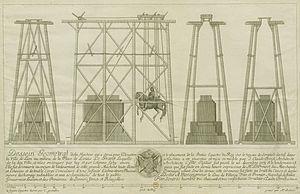
Dessein géométral de la machine qui a servi pour l'élévation et le placement de la statue équestre du Roy sur le noyau de sonpied destal [sic] dans la ville de Lion au milieu de la Place Louis le Grand.
Le Monument à Louis XIV est une statue équestre en bronze de Louis XIV par le sculpteur François-Frédéric Lemot située sur la place Bellecour à Lyon, datant de 1825. Elle est inscrite au titre des monuments historiques depuis le 25 mars 2016.
La place Bellecour est la plus grande place de la ville de Lyon et la cinquième plus grande place de France, après la place des Quinconces à Bordeaux, la place de la Concorde à Paris, le Cours Léopold et place Carnot à Nancy et la place de l’hôtel de ville au Havre. Elle est souvent présentée rectangulaire mais c'est une place trapézoïdale avec une taille de 300 mètres par 220 / 190 mètres, elle est plus grande que la place de la Constitution de Mexico et que la place Rouge de Moscou. C'est également la plus grande place piétonnière d'Europe, les places précédemment citées pouvant accueillir des véhicules, au contraire de la place Bellecour.